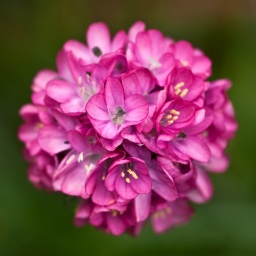
The beautiful pink flower balls of Aermeria Maritima (known in Dutch as 'English Grass')